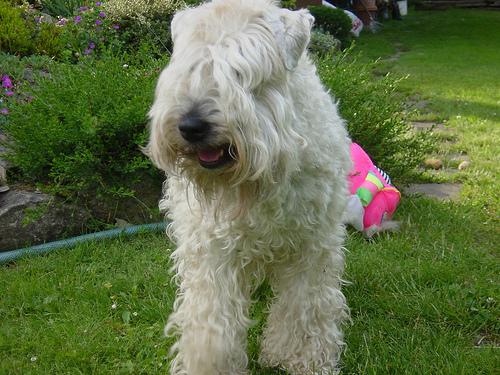
Breed: wheaten terrier